MS Silja Europa

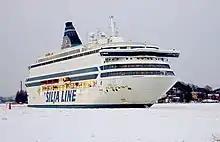
"Silja Europa" in Silja Line livery in January, 2006

On 28 September 1994, "Silja Europa" was the first vessel to receive the Mayday message from the sinking MS "Estonia", and became the second vessel to arrive on-scene (after MS "Mariella") following "Estonia's" capsizing and sinking. The captain of "Silja Europa", Esa Mäkelä, was appointed On-Scene Commander for the rescue operation.